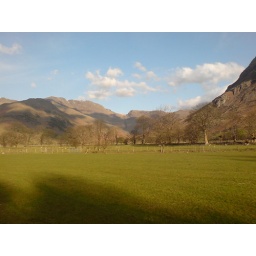
blue skys in lake district